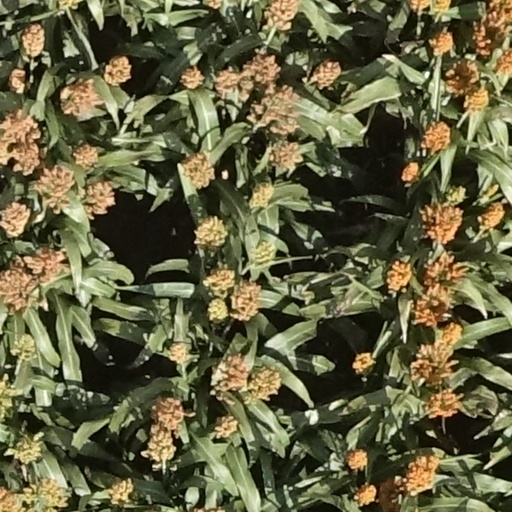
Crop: sorghum